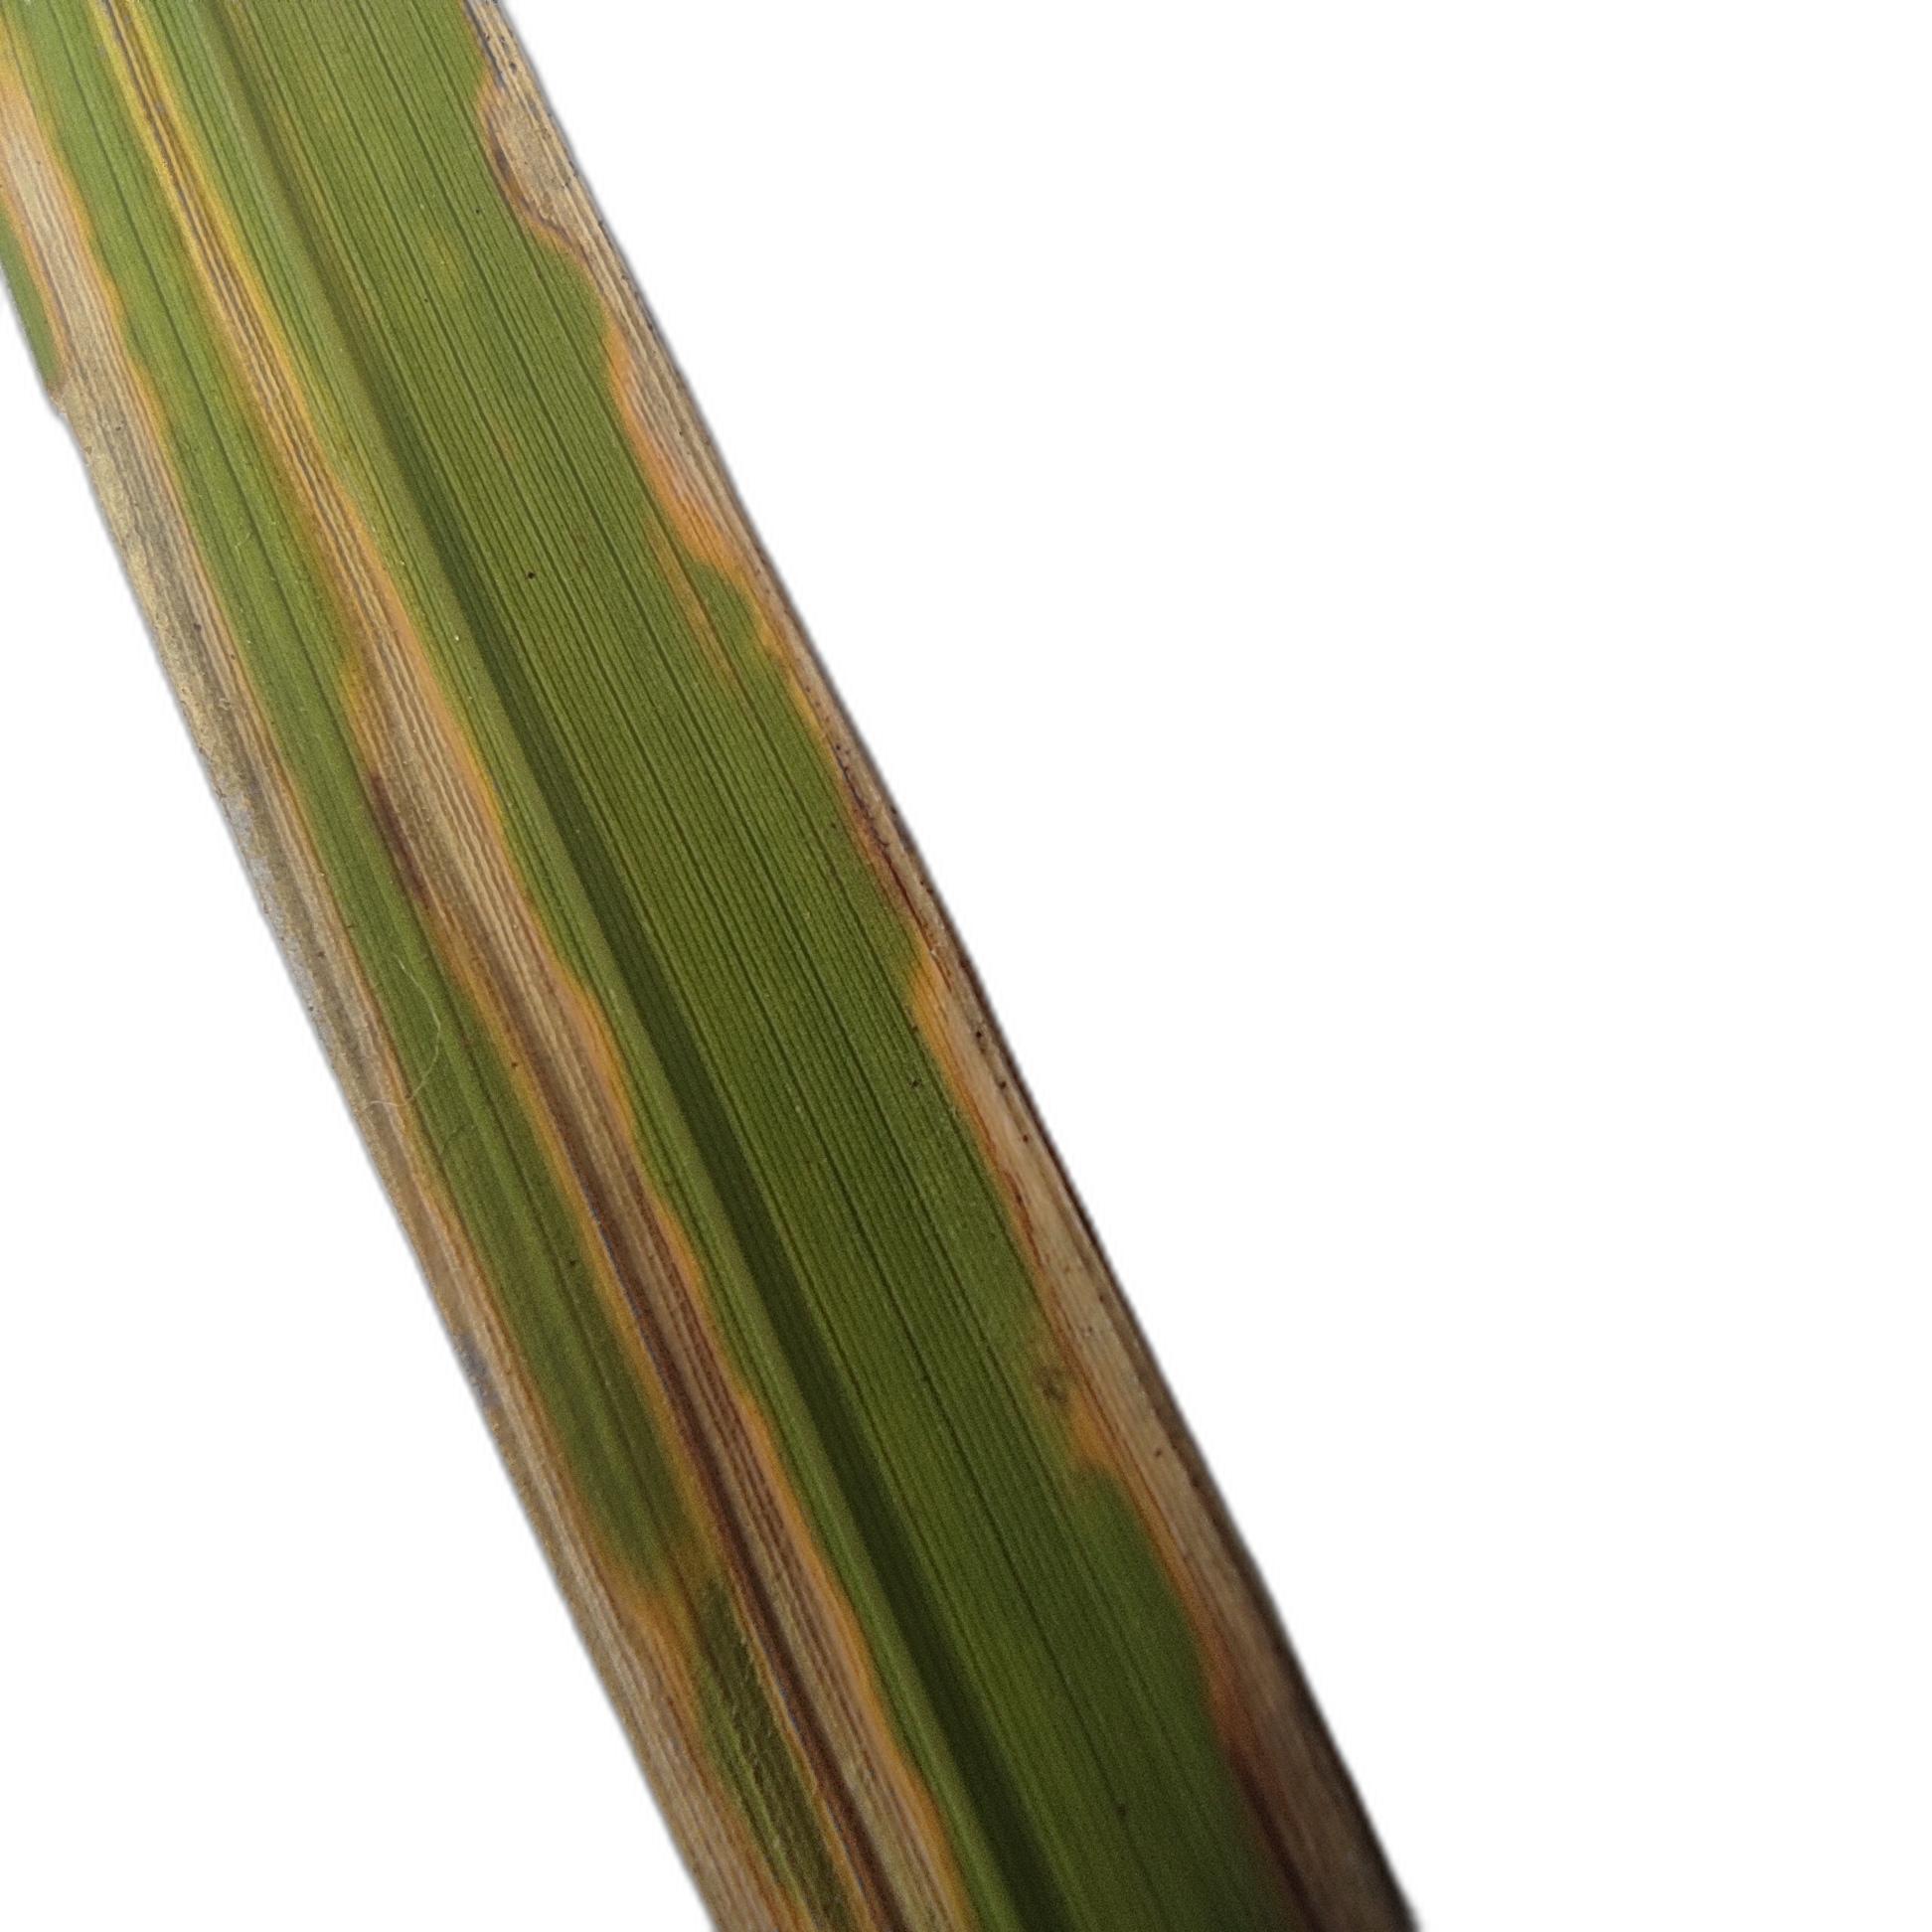
Label: Leaf Scald